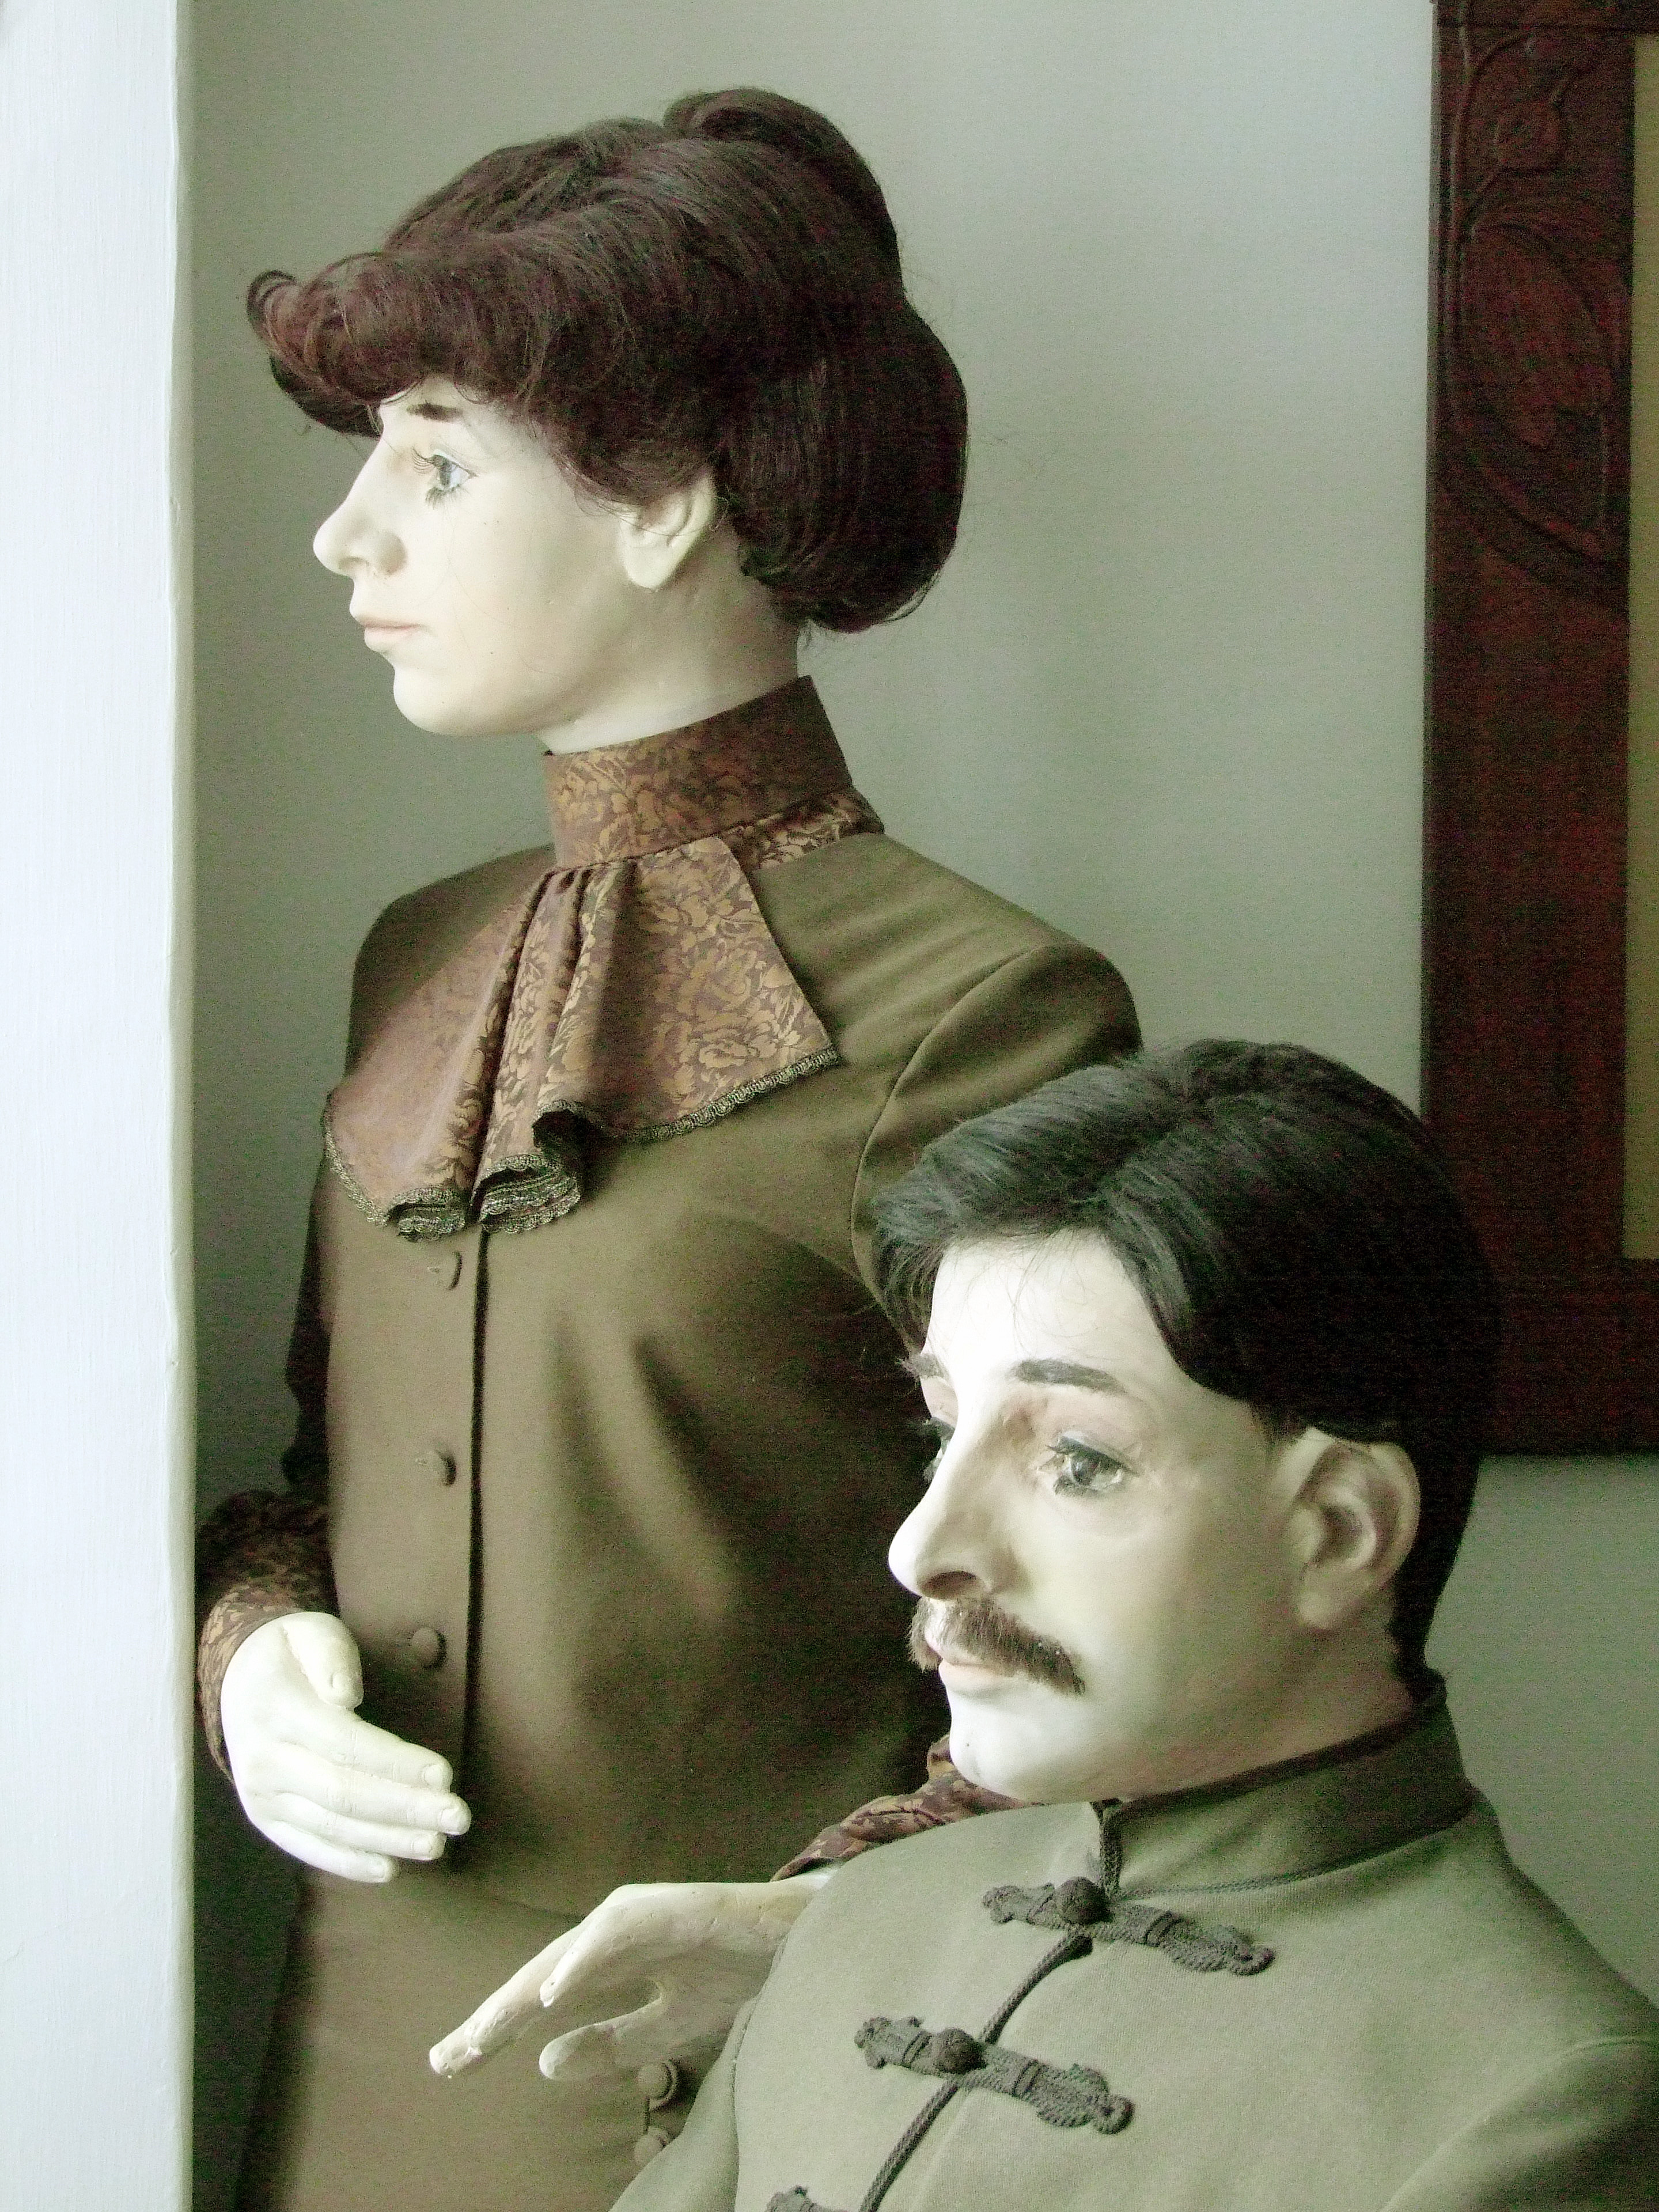
woman, hair, hairstyle, vintage clothing, chin, bob cut, forehead, retro style, neck, jaw, mannequin, crop, wig